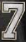
Number: 7